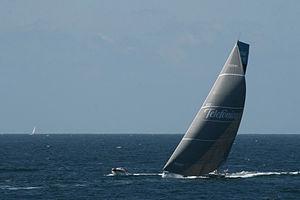
La Volvo Ocean Race 2011-2012 est la onzième édition de la Volvo Ocean Race. Cette course à la voile autour du monde en équipage et par étapes est réservée aux monocoques. Cette édition 2011-2012 voit s'affronter six équipages dans 19 manches, dont 10 régates côtières et 9 étapes en haute mer. Le départ a été donné le 29 octobre 2011 à Alicante en Espagne, et l'arrivée s'est effectuée en juillet 2012 à Galway, en Irlande.